David M. Jones

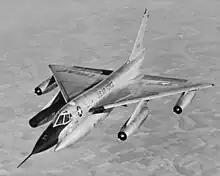

In September 1942, Jones was assigned to the new 319th Bombardment Group, preparing for combat in North Africa. He was assigned to develop low-level bombing tactics and techniques due to his experience with the Doolittle project and his belief in low-level bombing tactics. On December 4, 1942, he was shot down over Bizerte, North Africa, and spent two and a half years as a prisoner of war in Stalag Luft III. As a result of his constant agitation and harassment of the enemy, he was selected for the "escape committee" by fellow prisoners. The committee reviewed escape plans and directed escapes. Jones led one of the digging teams on tunnel "Harry" used in the "Great Escape", chronicled in the Paul Brickhill's autobiographical book, and portrayed in the 1963 film. After his liberation in April 1945, Jones was commended for leadership among his fellow prisoners.